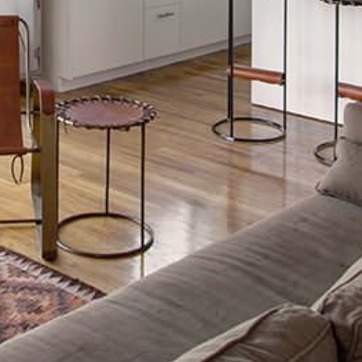
Material: wood